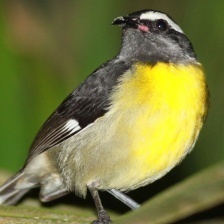
Species: BANANAQUIT
Scientific name: COEREBA FLAVEOLA